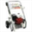
Label: lawn_mower